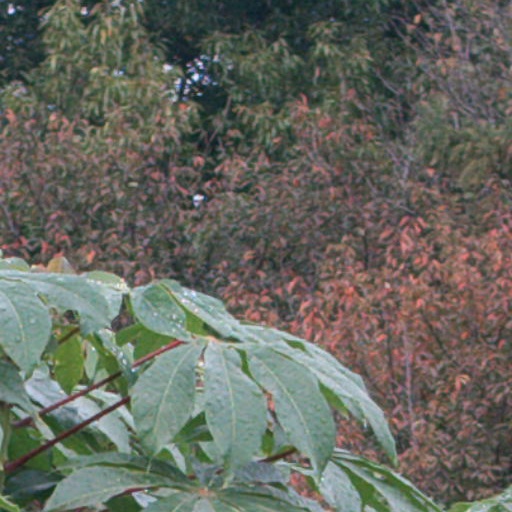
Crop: cassava